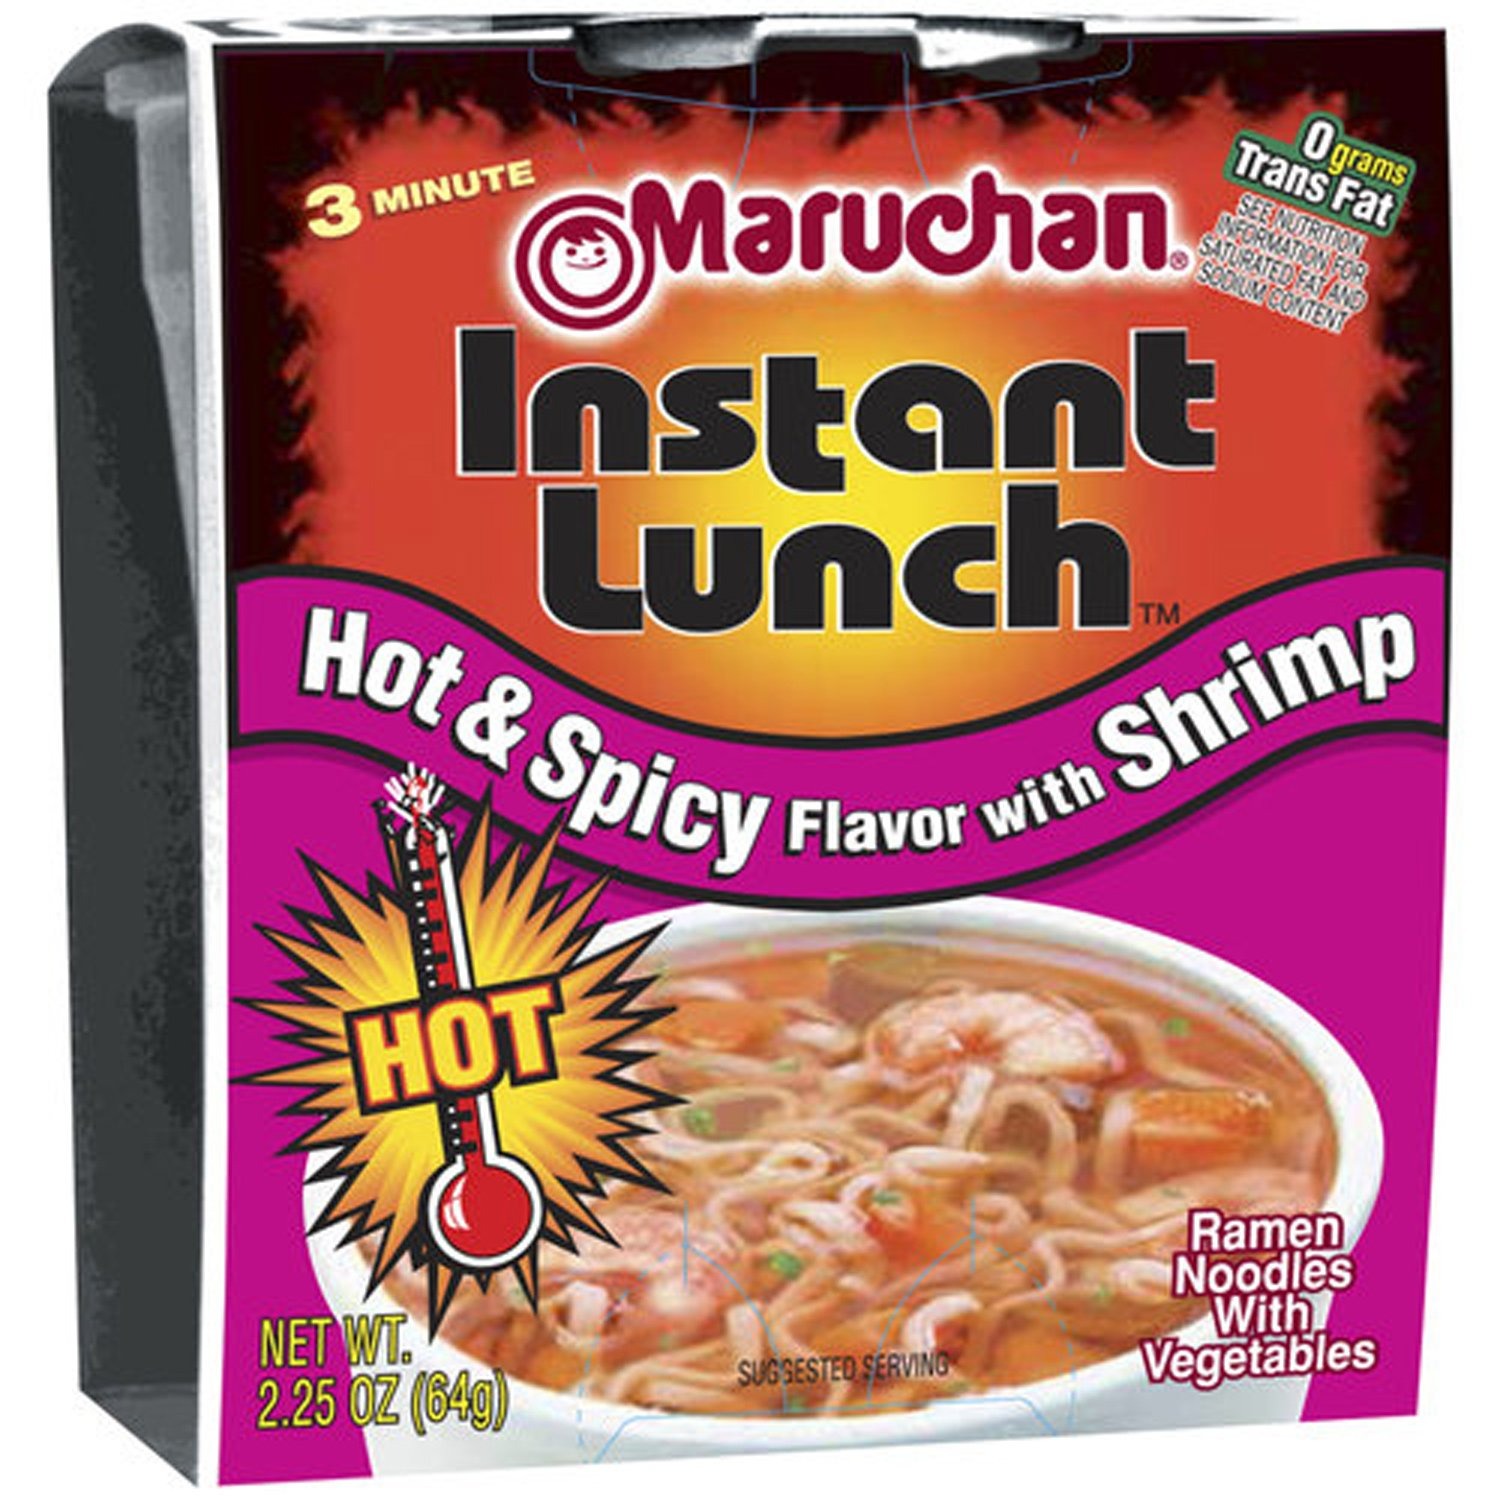
Item Name: Maruchan HOT & SPICY FLAVOR with SHRIMP Instant Lunch 2.25oz (18 pack)
Value: 40.5
Unit: Ounce

Price: 2.18